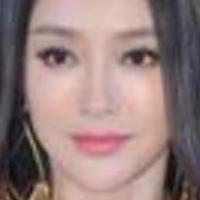
Age group: age 21-30